The Restless Gun

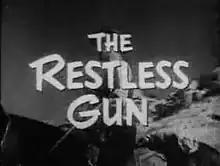
Title card

The Restless Gun is an American Western television series that appeared on NBC between 1957 and 1959, with John Payne in the role of Vint Bonner, a wandering cowboy in the era after the American Civil War. A skilled gunfighter, Bonner is an idealistic person who prefers peaceful resolutions of conflict wherever possible. He is gregarious, intelligent, and public-spirited. The half-hour black-and-white program aired 78 episodes (including the pilot episode in which the John Payne character's name is Britt Ponsett, the name of James Stewart's character in the 1953-54 old-time radio series "The Six Shooter", upon which "The Restless Gun" television series was originally based).